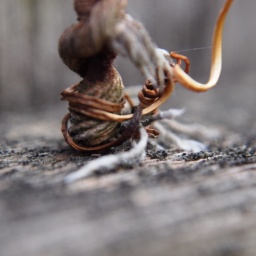
Nail on fence door.with plant thing dead around it.